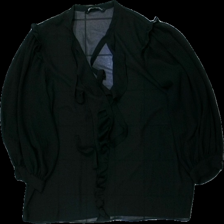
View: front
Type: Blouse
Category: Ladies
Brand: Zara
Colors: Black
Material: 100% polyester
Pattern: Transparent
Cut: C-collar
Size: L
Season: All
Price range: 100-150
Recommended usage: Reuse
Description: genomskinlig blus med volang, snörren och puffiga korta ärmar